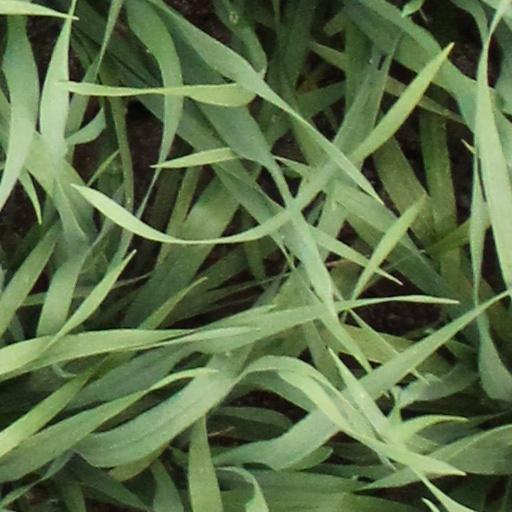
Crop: wheat